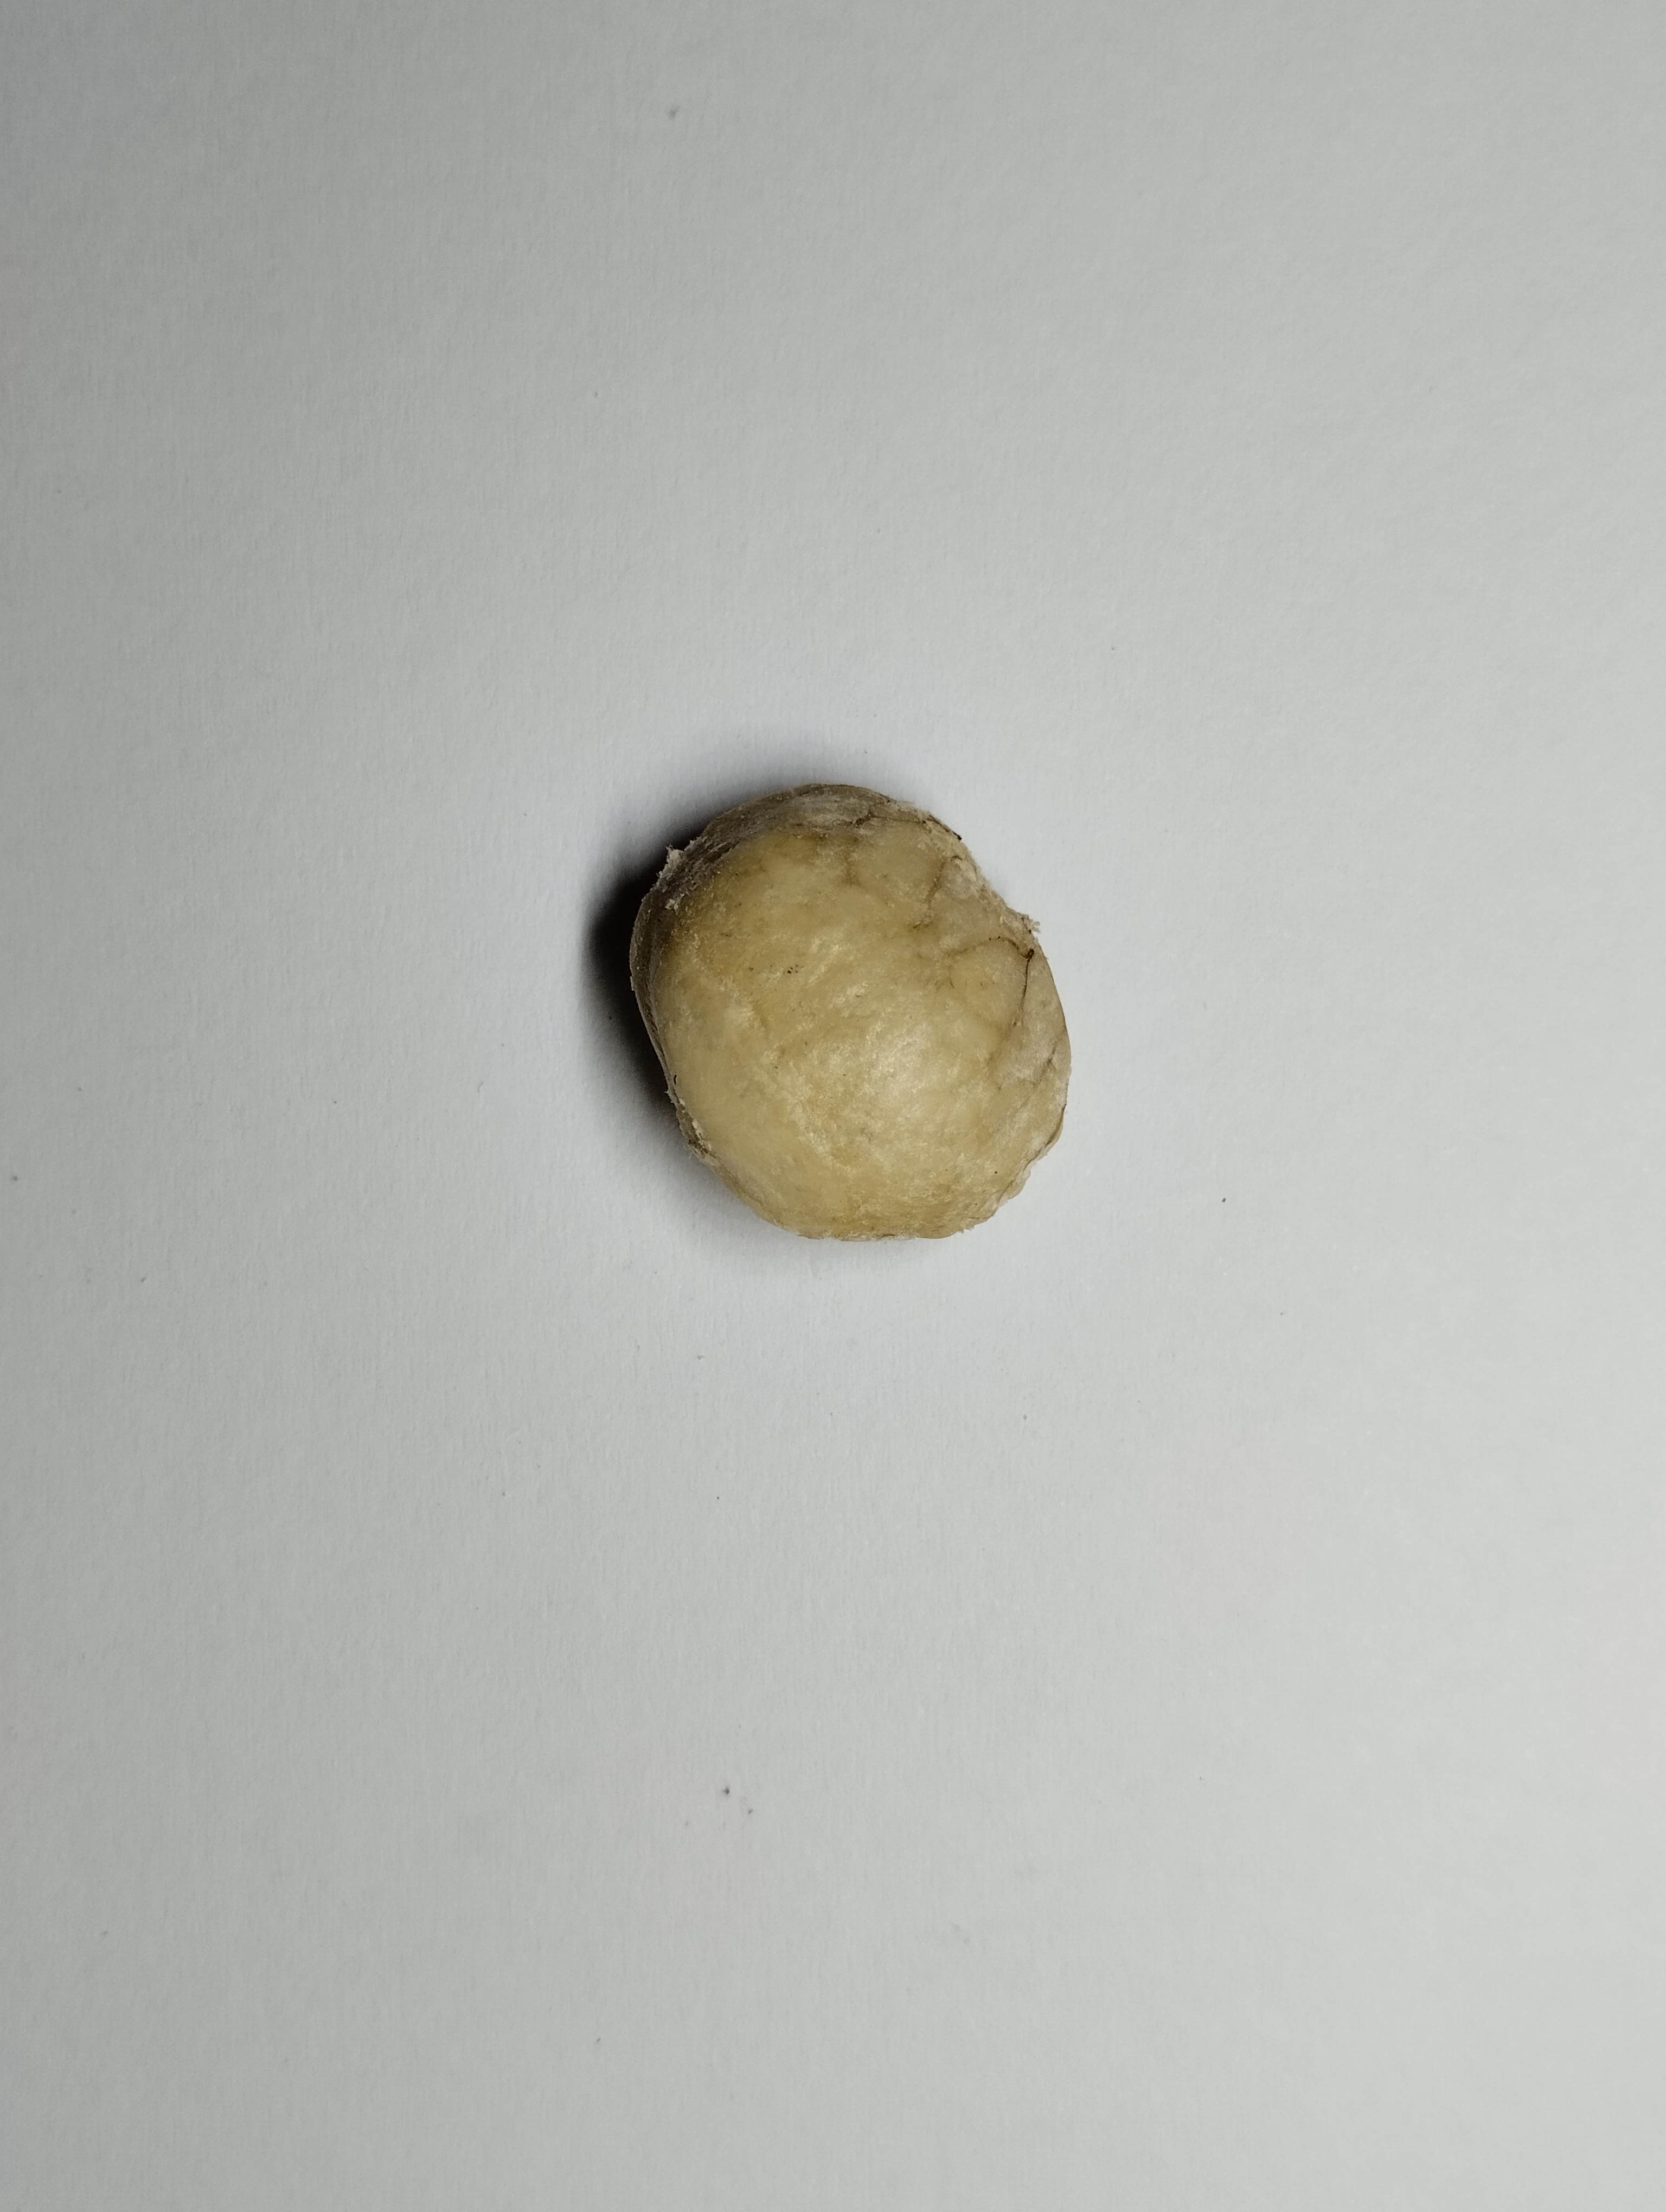
Label: bagus (good seed)